Taiwan Strait Tunnel Project

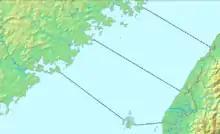
Taiwan Strait Tunnel Project

The Taiwan Strait Tunnel Project is a proposed undersea tunnel to connect Pingtan in Mainland China to Hsinchu in Taiwan as part of the G3 Beijing–Taipei Expressway. It has seen a few academic studies from the China side, but no interest from the Taiwan side, which views such proposals as propaganda. In addition to political factors, the project is generally not considered realistic due to technical and cost concerns.